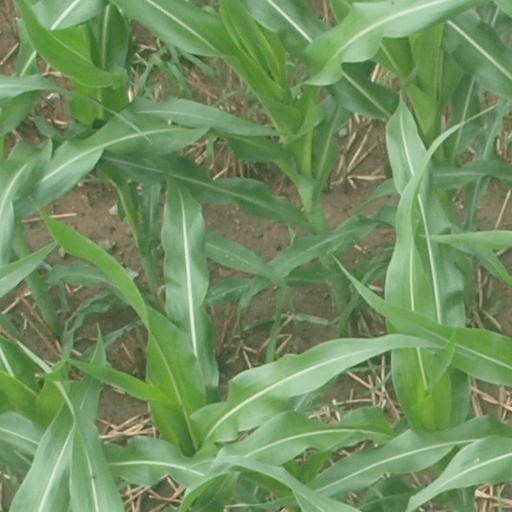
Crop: maize; corn